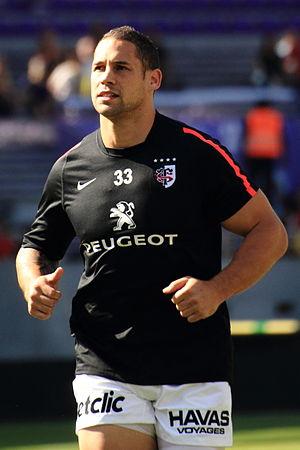
Luke McAlister à l'échauffement de Stade toulousain vs ASM
Pour la saison 2013-2014, le Stade toulousain dispute le Top 14 et la Coupe d'Europe.
Charles Luke McAlister, né le 28 août 1983 à Waitara, est un joueur de rugby à XV international néo-zélandais. Il évolue au poste de demi d'ouverture successivement au sein de l'effectif des Auckland Blues, des Sale Sharks, du Stade toulousain, du RC Toulon et de l'ASM Clermont. Il peut également évoluer au poste de trois-quarts centre.
Pour la saison 2012-2013, le Stade toulousain dispute le Top 14 la Coupe d'Europe et le Challenge européen.